Teradachō Station

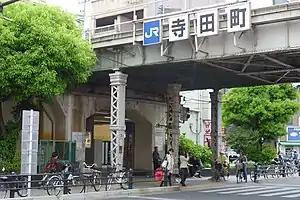
Teradacho Station entrance in February 2011

is a railway station on the Osaka Loop Line in Tennōji-ku, Osaka, Japan, operated by West Japan Railway Company (JR West).